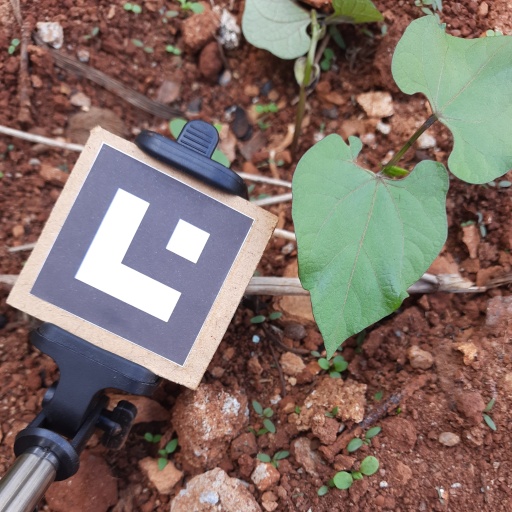
Observations: wavy surface, eating holes in the edge, under shade